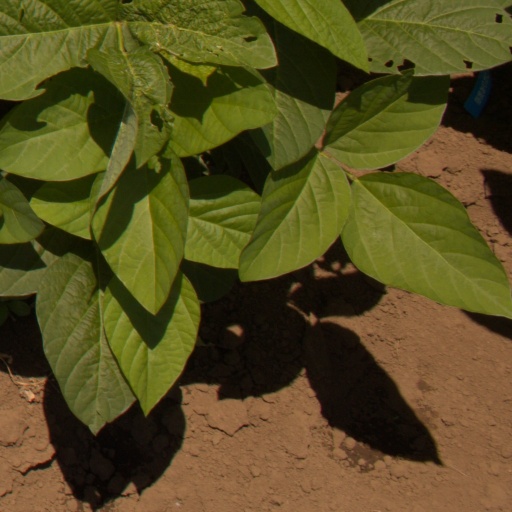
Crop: soybean